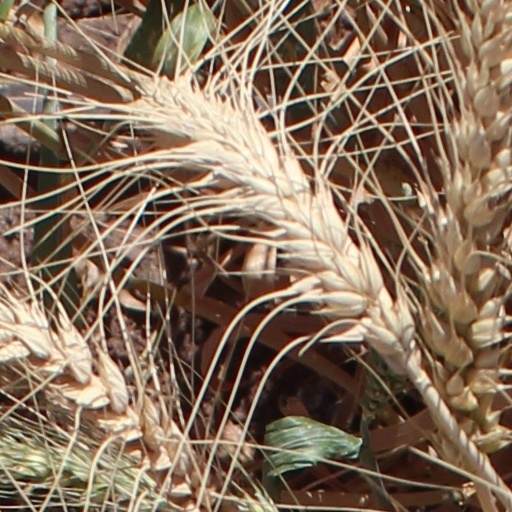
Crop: wheat